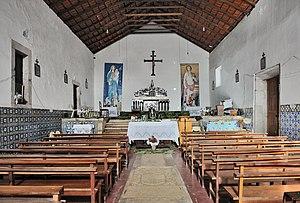
Cap-Vert, Cidade Velha